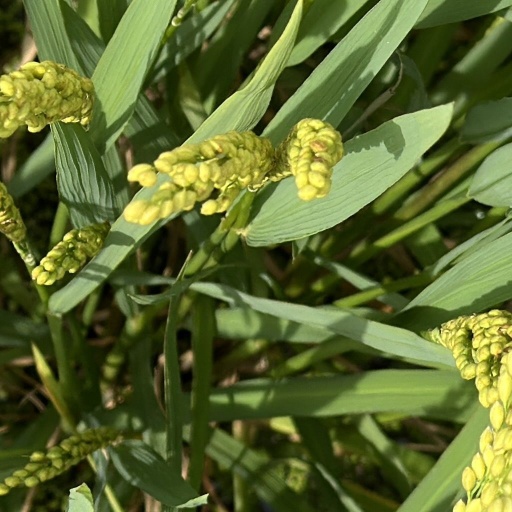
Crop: rice